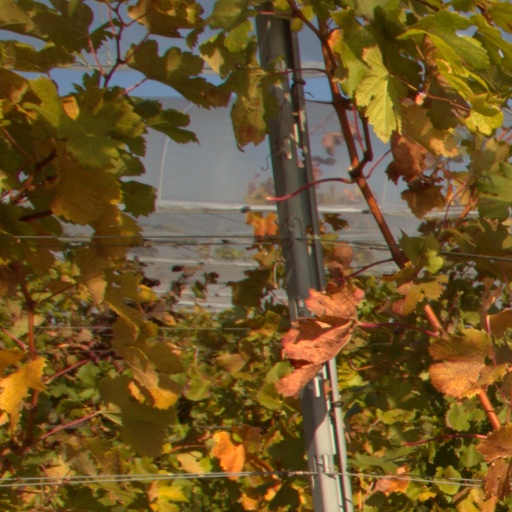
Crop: grape